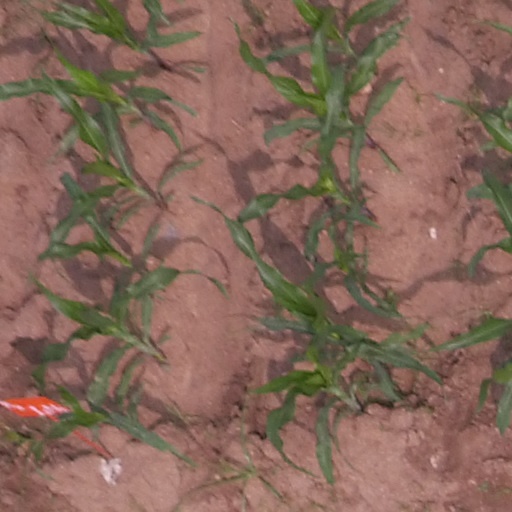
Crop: maize; corn